Arianism

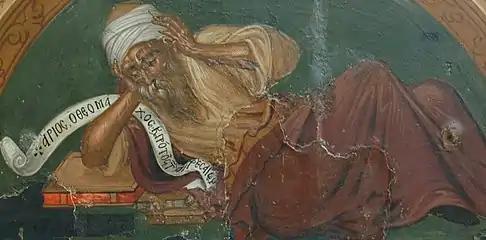
An imagined portrait of Arius. Detail of a Cretan School icon, c. 1591, depicting the First Council of Nicaea

Arius had been a pupil of Lucian of Antioch at Lucian's private academy in Antioch and inherited from him a modified form of the teachings of Paul of Samosata. Arius taught that God the Father and the Son of God did not always exist together eternally.